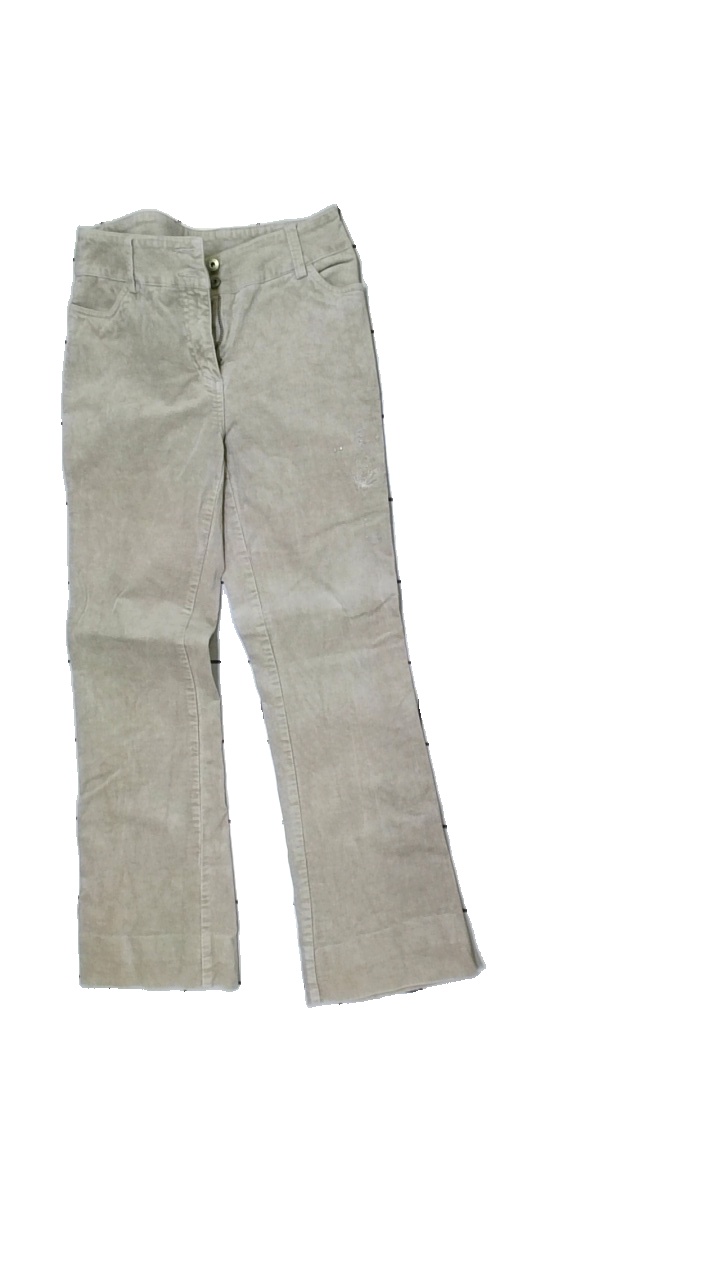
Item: Trousers (Ladies)
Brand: Kappahl
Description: Beige trousers
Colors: Beige
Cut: Regular
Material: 100% Cotton
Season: All
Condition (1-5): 5
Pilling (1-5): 5
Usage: Reuse
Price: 50-100